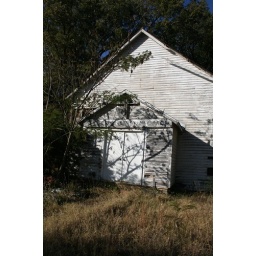
A small church on HWY 45 near the Kincaid Excavation.  The sign says Little Rock Church.